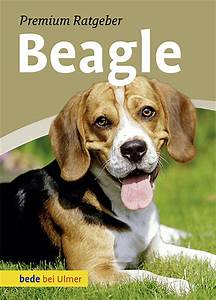
Label: dog